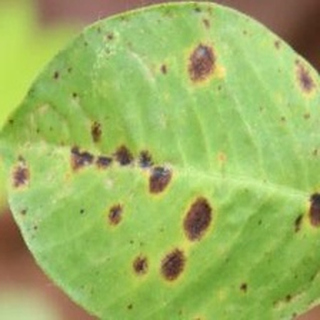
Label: groundnut_late_leaf_spot